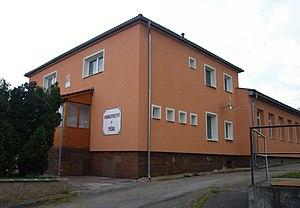
Týček est une commune du district de Rokycany, dans la région de Plzeň, en République tchèque. Sa population s'élevait à 207 habitants en 2018.